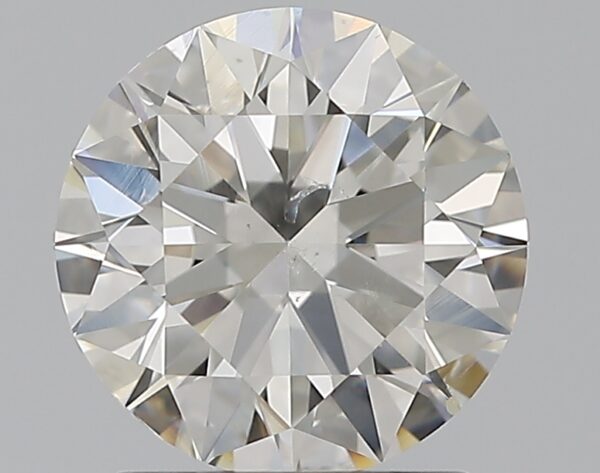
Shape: round
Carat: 1.5
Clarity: SI1
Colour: H
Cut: EX
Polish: EX
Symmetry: EX
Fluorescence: N
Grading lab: GIA
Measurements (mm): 7.27 x 7.33 x 4.5